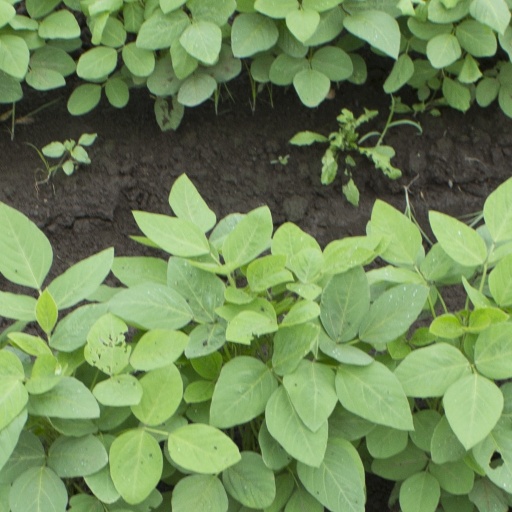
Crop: soybean